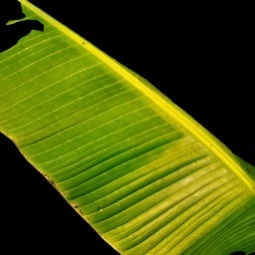
Label: Healthy